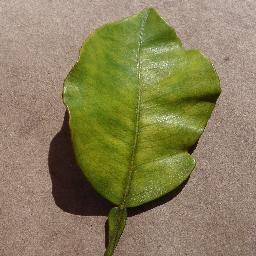
Label: Orange___Haunglongbing_(Citrus_greening)